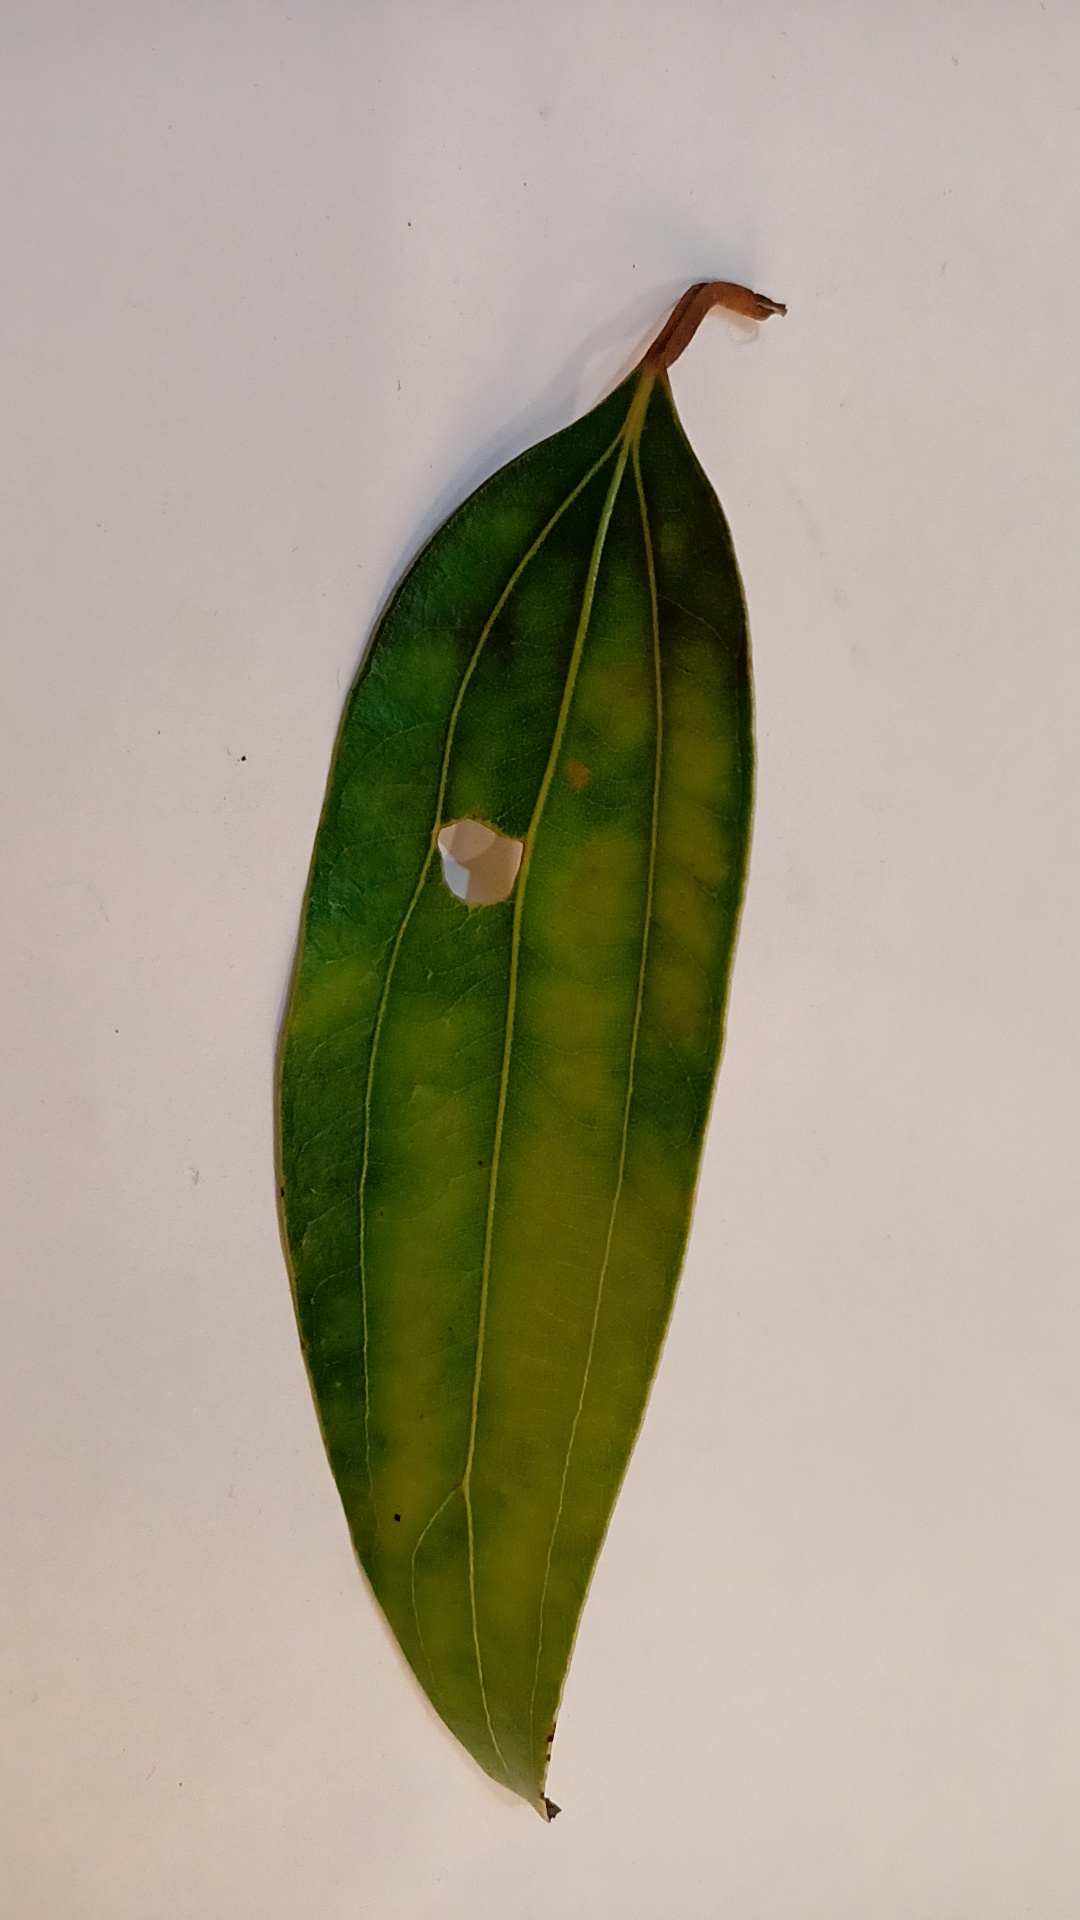
Label: Disease